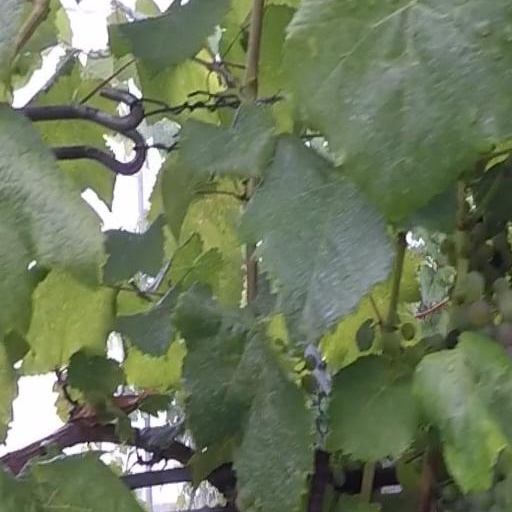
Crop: grape